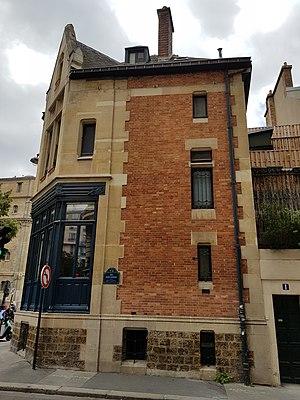
1, rue Léon-Cosnard, Paris 17e.
La rue Léon-Cosnard est une voie du 17ᵉ arrondissement de Paris, en France.